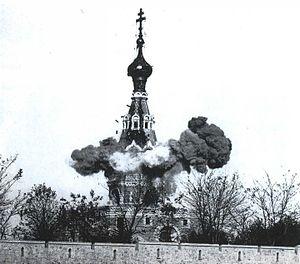
La Chute du monument russe de San Stefano est un film documentaire muet en noir et blanc de 150 mètres réalisé le 14 novembre 1914 par l'officier de réserve Fuat Uzkınay avec le soutien de l'armée turque, et officiellement considéré comme le premier film turc et son auteur comme le premier réalisateur turc. Après la guerre russo-turque de 1877-1878 et la défaite de l'Empire ottoman face à l'Empire russe, un traité est conclu le 3 mars 1878 dans le quartier de San Stefano à Constantinople, et un monument en l'honneur des soldats russes est construit. Dans le contexte de la campagne du Caucase, les Jeunes-Turcs décident de détruire le monument russe de San Stefano pour galvaniser l'opinion publique. Ce moment de destruction est capturé par ce documentaire. Même si l'histoire officielle du cinéma turc considère ce documentaire comme étant le premier film turc, un débat d'historiens est toujours en cours sur le fait de savoir si ce film a réellement existé ou non car aucune copie du film n'est disponible aujourd'hui. Il semblerait en effet que la dernière copie a été perdue en 1941 lors d'un transfert d'Istanbul à Ankara.